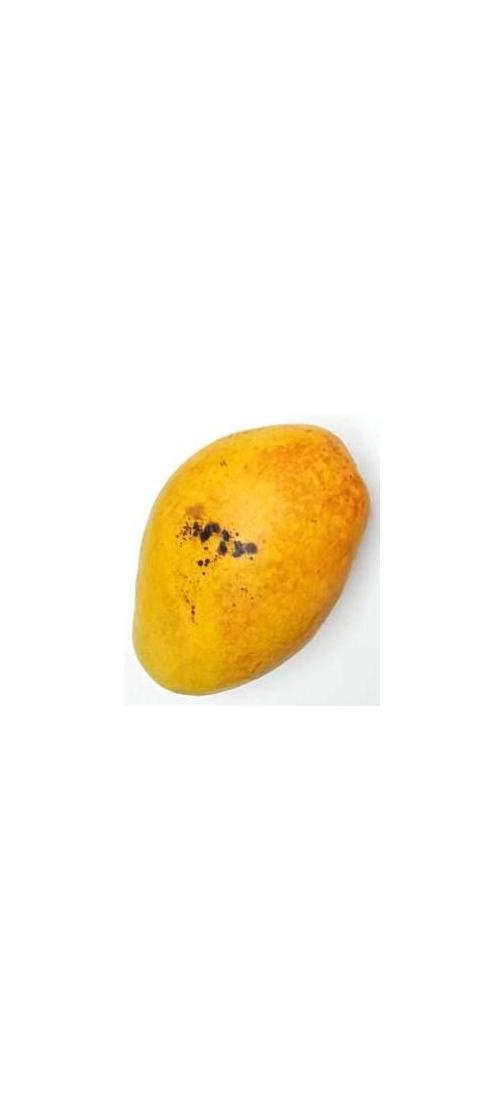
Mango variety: Bari-11